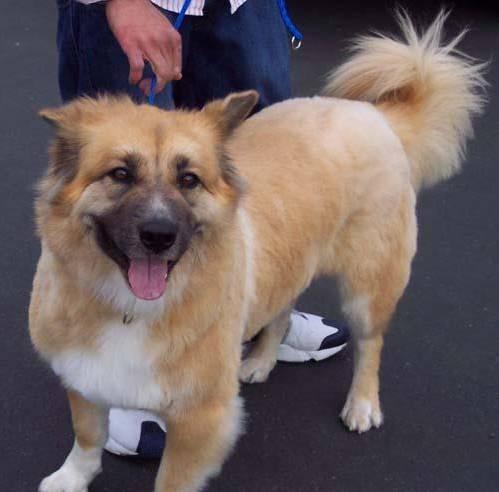
dog